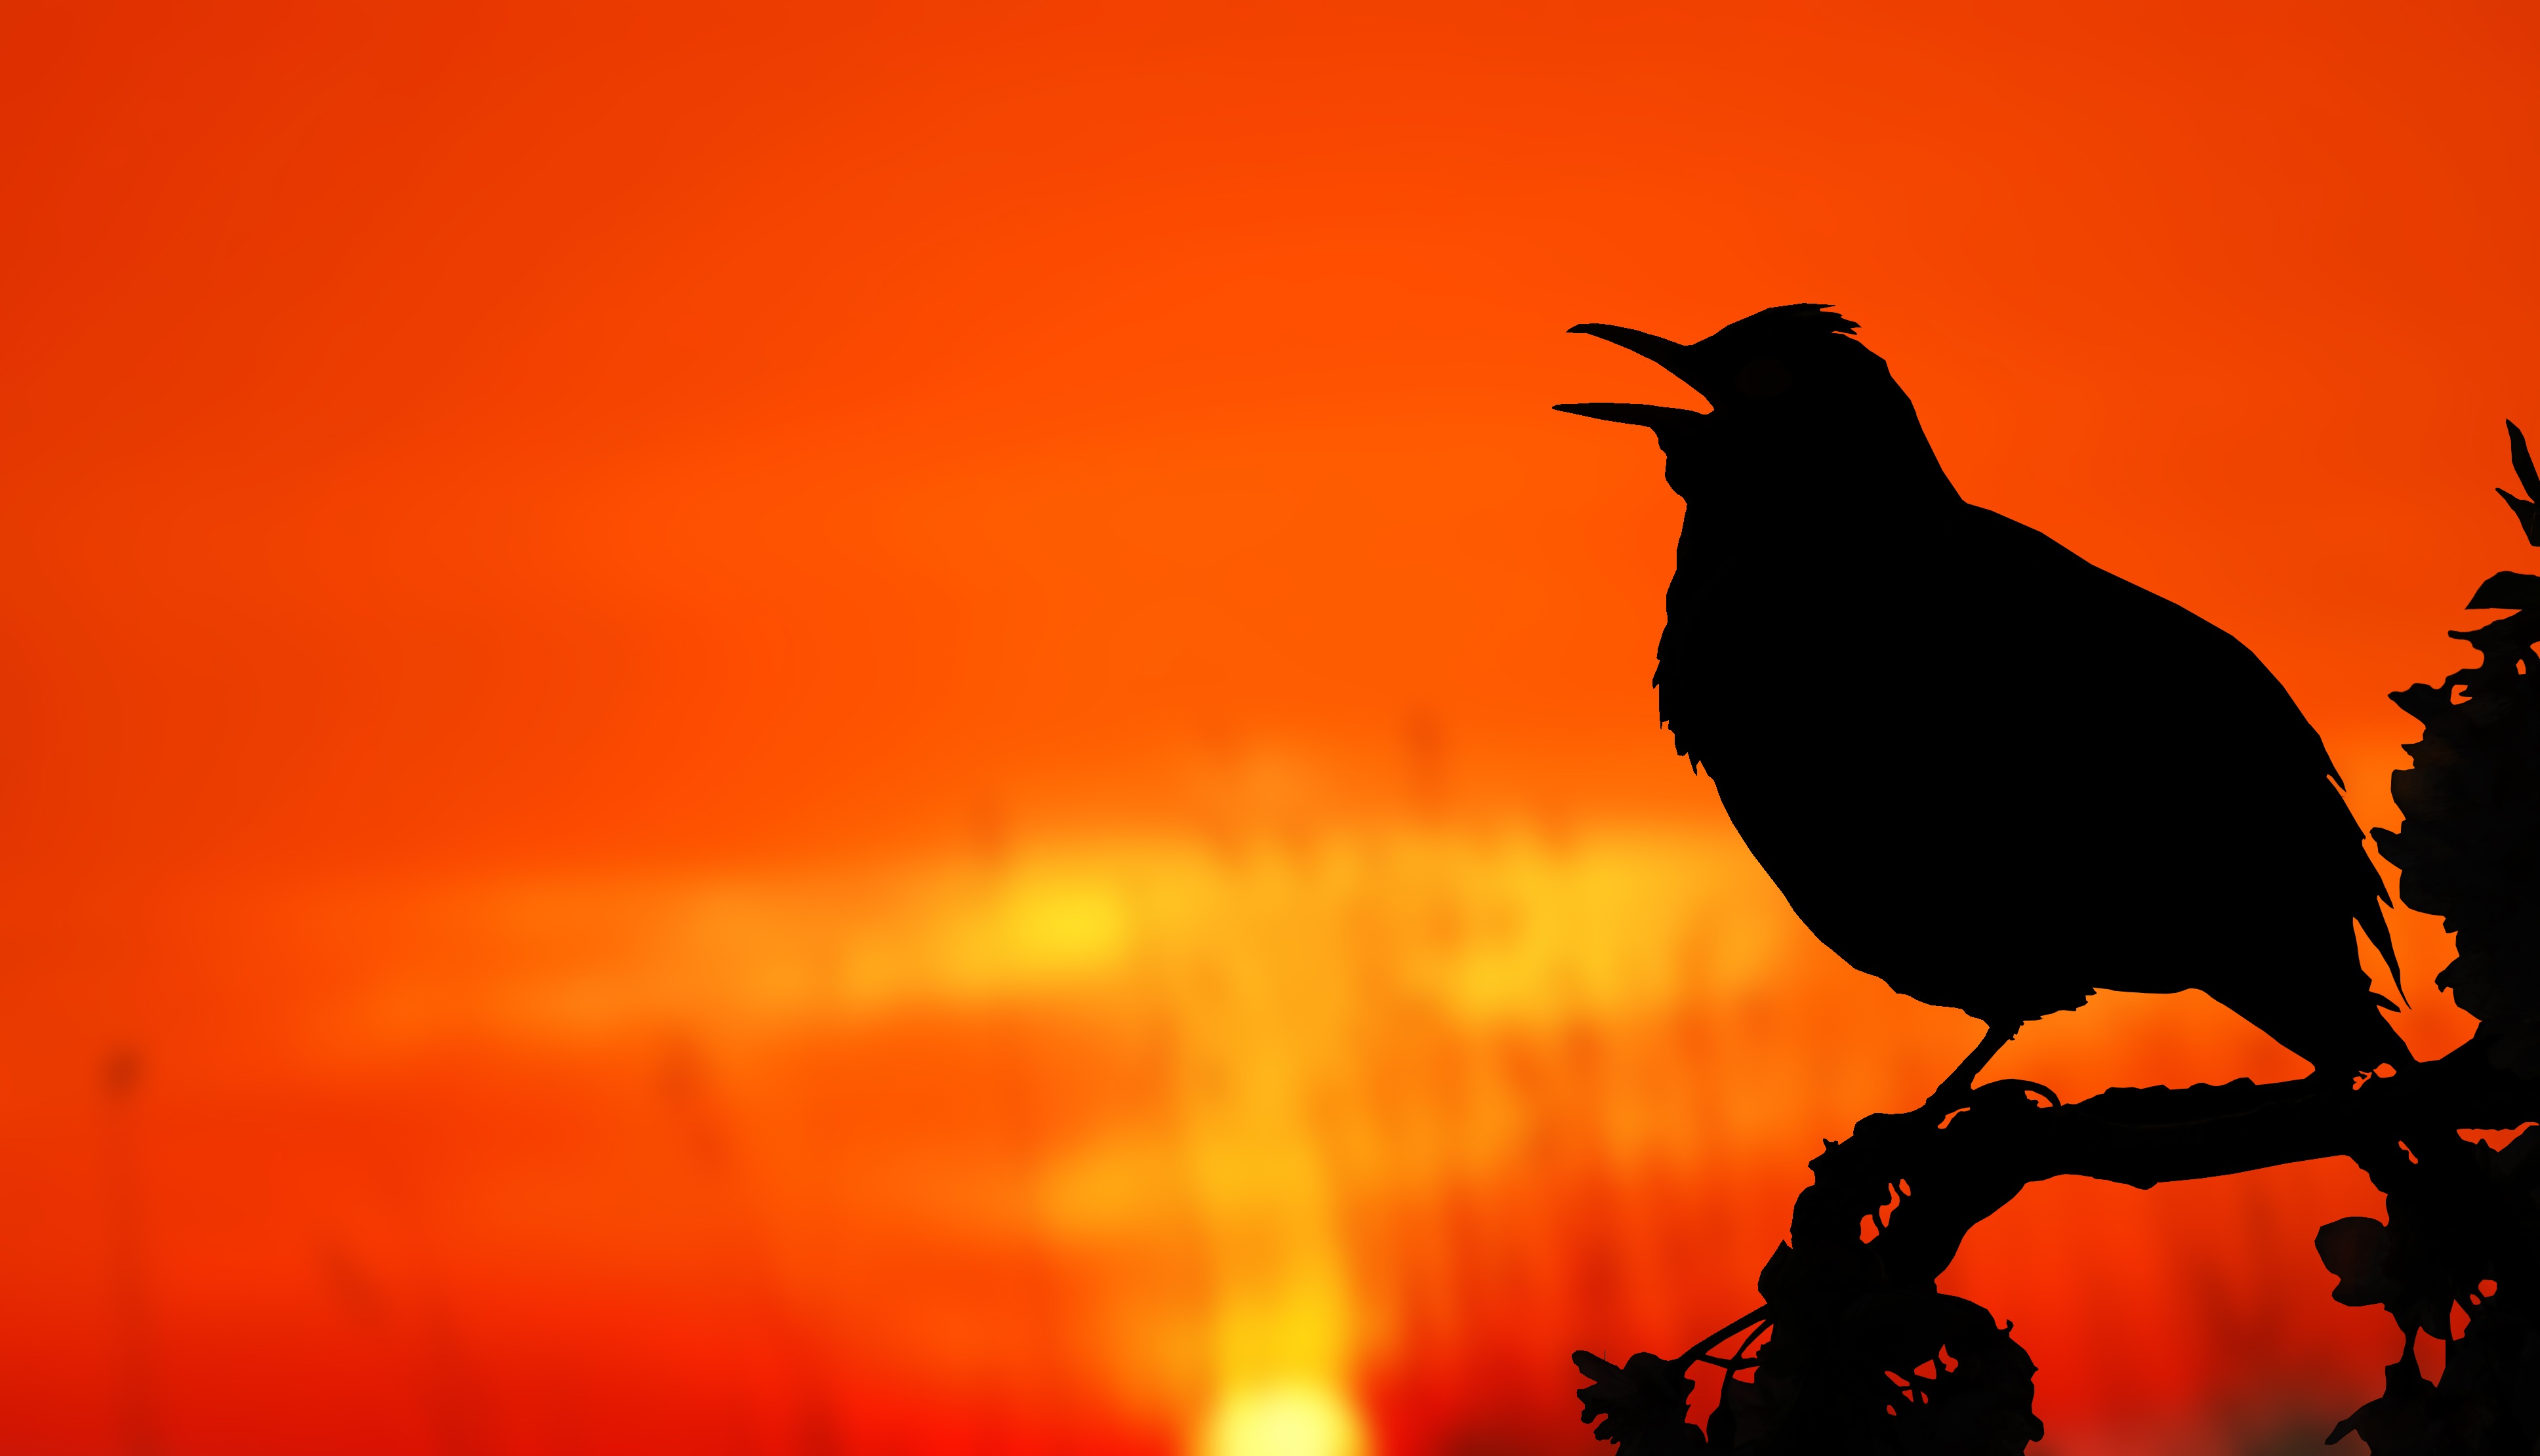
apple, landscape, tree, nature, silhouette, bird, sky, sun, sunrise, sunset, morning, ring, fly, twilight, spring, birds, skies, recording, a, blackbird, mood, silent, twitter, morgenstimmung, atmospheric, back light, morgenrot, according to, perching bird